DB13W3

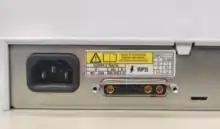
The backside of 3Com switch with a DB13W3 connector

A variant of the DB13W3 connector, with high-current pins instead of the high-frequency pins used for video applications, is also used by some 3Com SuperStack Ethernet switches to carry DC power.